Joseph Lobdell

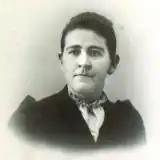

Joseph Lobdell was born December 2, 1829, to a working-class family living in Westerlo, Albany County, New York. Lobdell married George Washington Slater, who was reportedly mentally abusive and abandoned Lobdell shortly after the birth of their daughter, Helen. Lobdell was known for marksmanship and nicknamed "The Female Hunter of Delaware County". Lobdell wrote a memoir about their hunting adventures, their disastrous marriage and their feelings about God, ending with a plea for equal employment for women. Lobdell was also known to be an accomplished fiddle player and opened a singing school for a time. While working at the singing school, Lobdell became engaged to a young woman. A rival for her affection learned Lobdell was female and threatened to tar and feather Lobdell. Lobdell's fiancé warned Lobdell, who escaped. Lobdell received an Civil War pension when Slater was killed in the war. Lobdell entered the County Poor House in Delhi, New York, in 1860, where Lobdell met Marie Louise Perry. Perry was a poor but well-educated woman, whose husband left her shortly after they eloped. Lobdell later married Perry in 1861 in Wayne County, Pennsylvania. They spent years roaming the woods together with their pet bear, living in nomadic poverty, surviving off hunting, gathering and charity. Then they were arrested for vagrancy and sent to Stroudsburg jail where "discovery that the supposed man was a woman was made". Joseph was later arrested again for wearing male clothes. Marie wrote a letter using a stick and pokeberry ink begging the jail to free her husband.